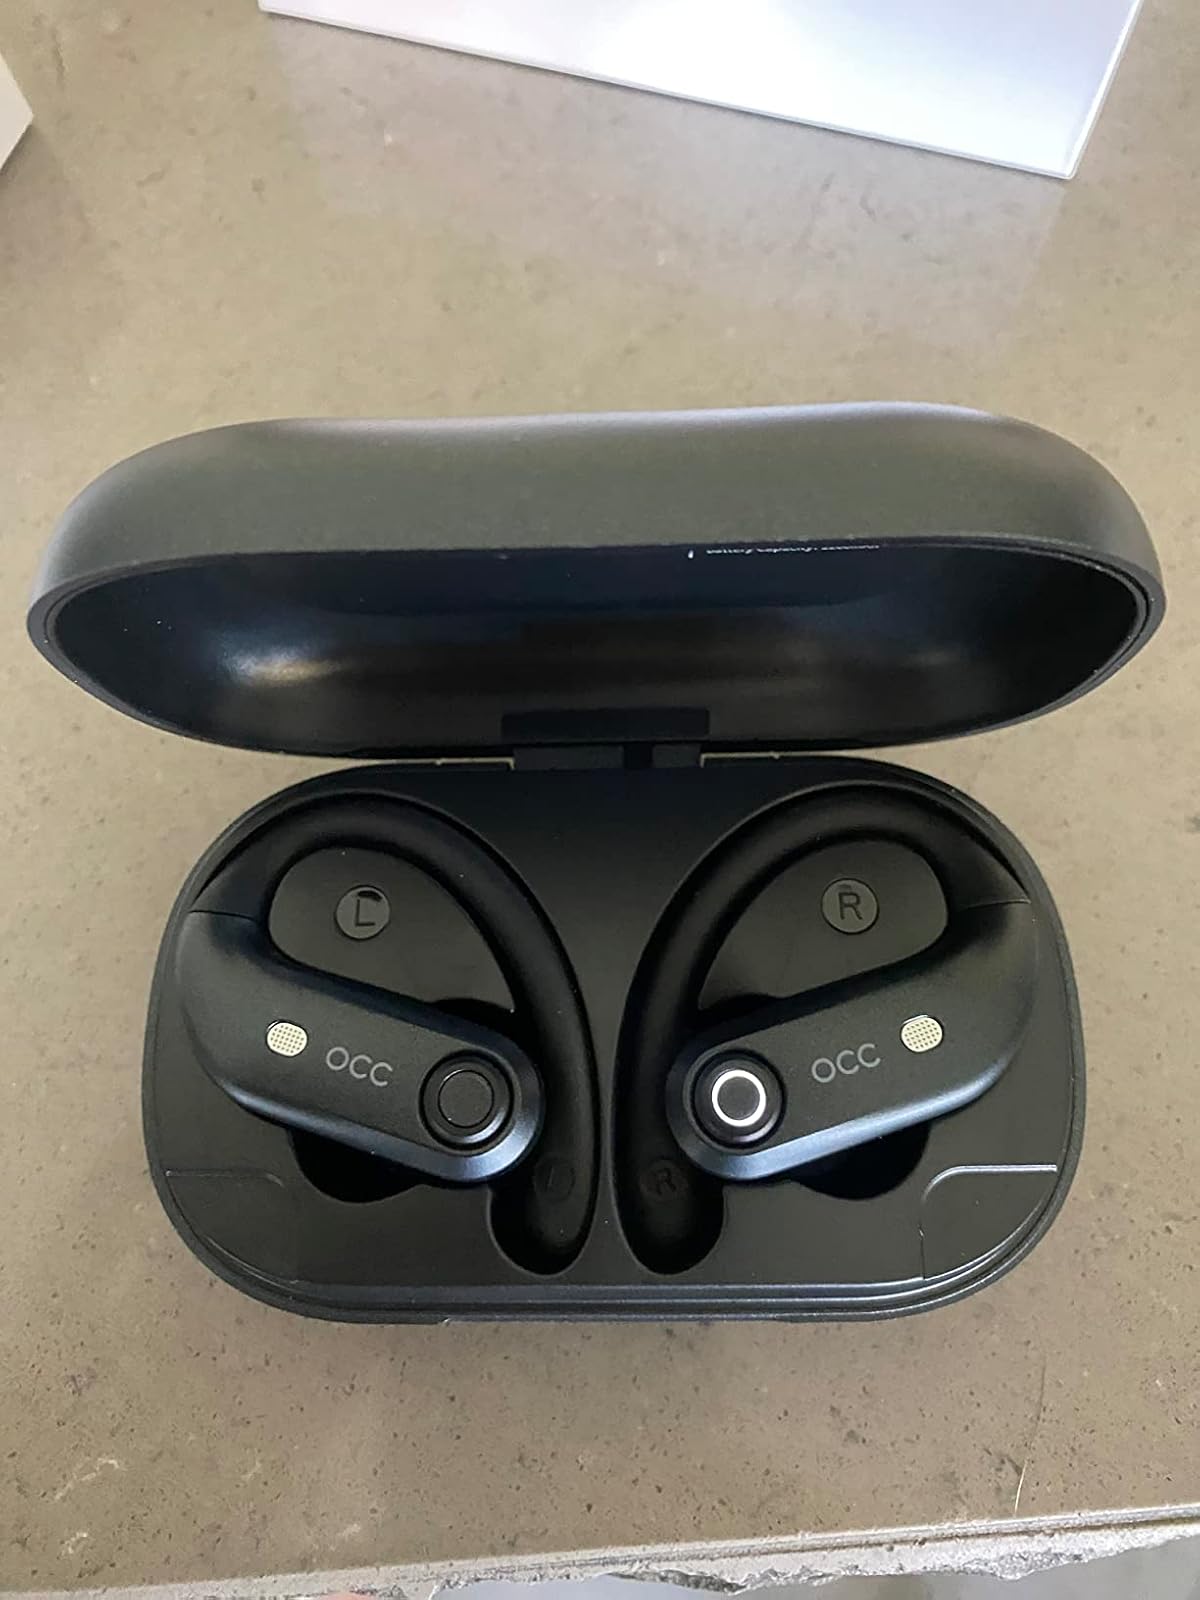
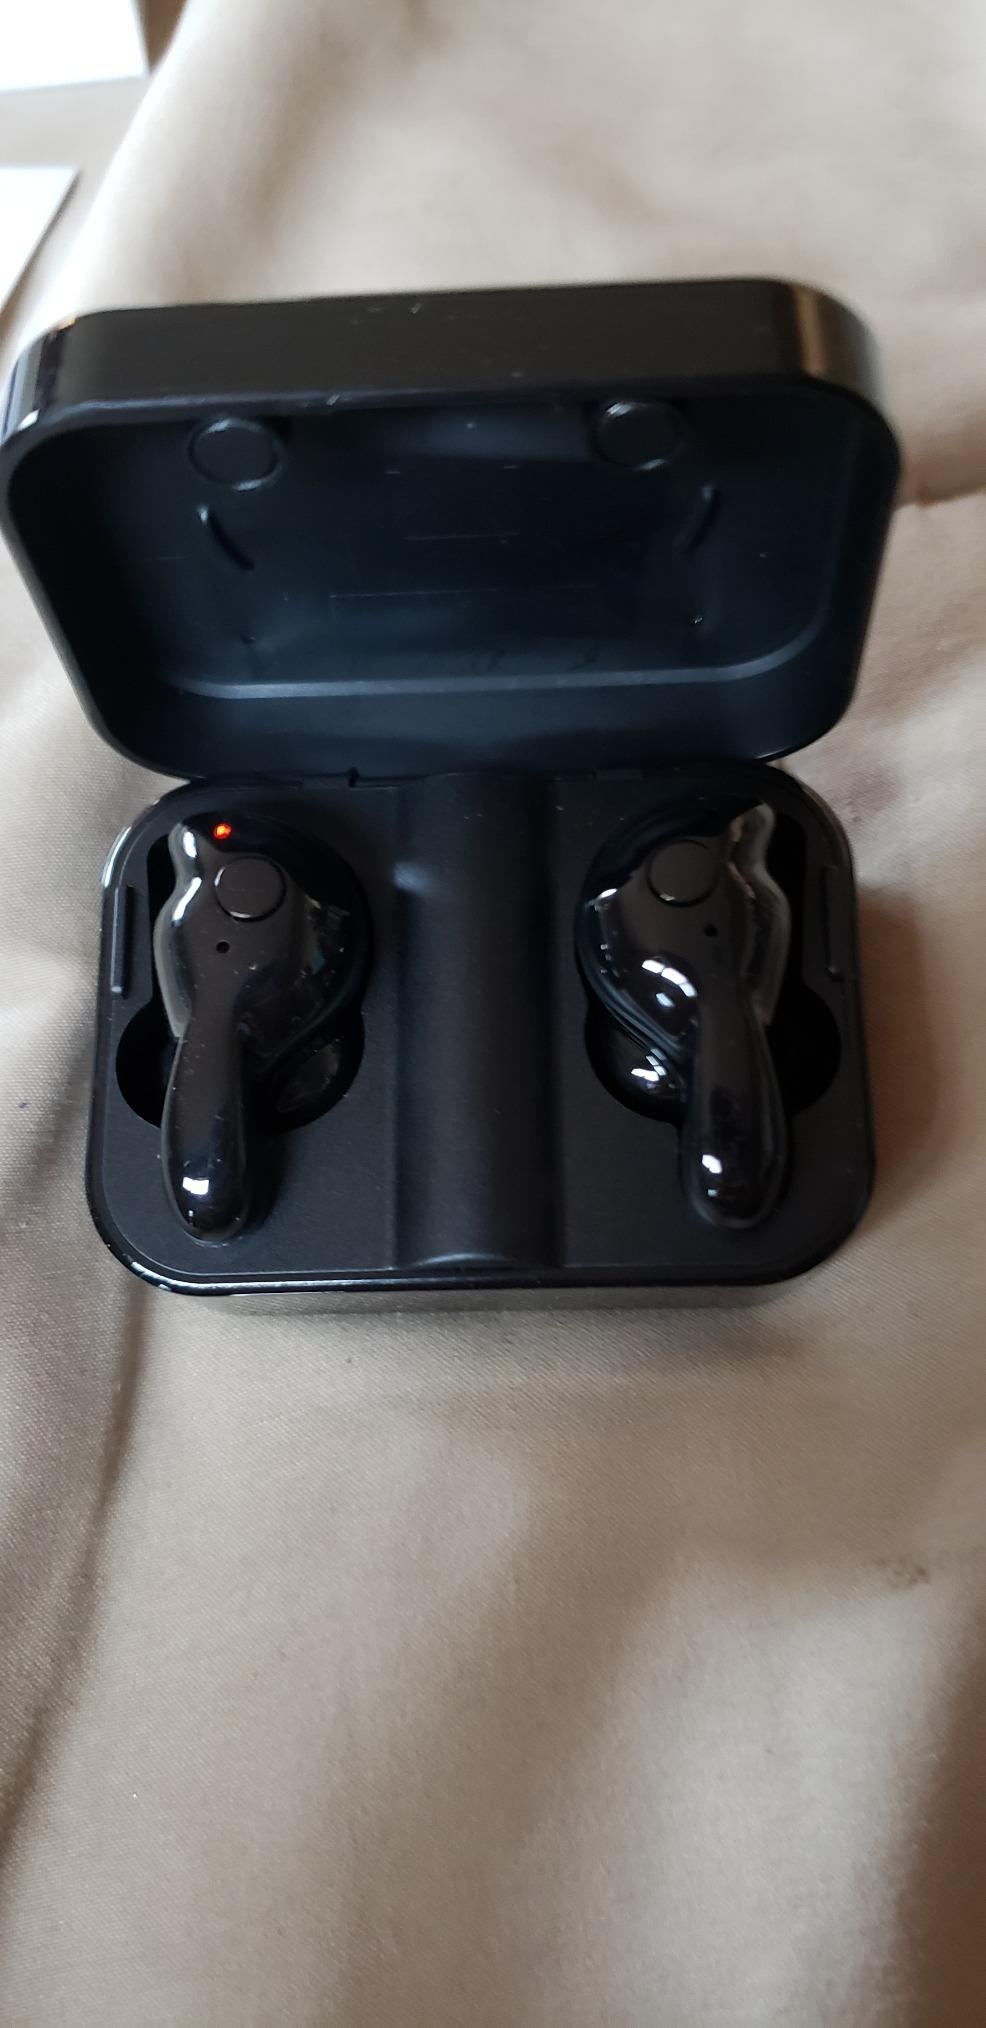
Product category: earbuds
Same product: no